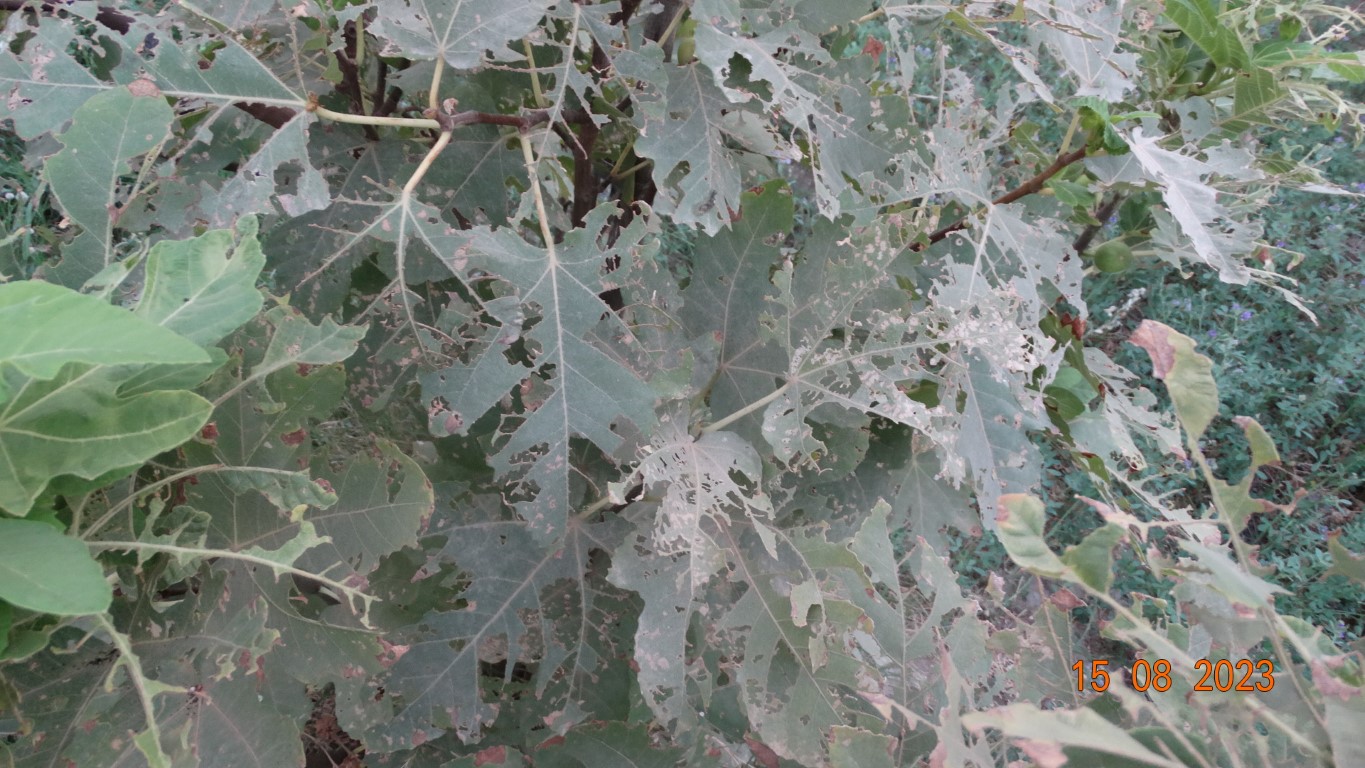
Label: infected